Saint-Sulpice-de-Pommiers

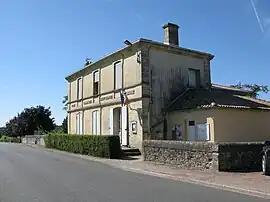
The town hall in Saint-Sulpice-de-Pommiers

Saint-Sulpice-de-Pommiers is a commune in the Gironde department in Nouvelle-Aquitaine in southwestern France.